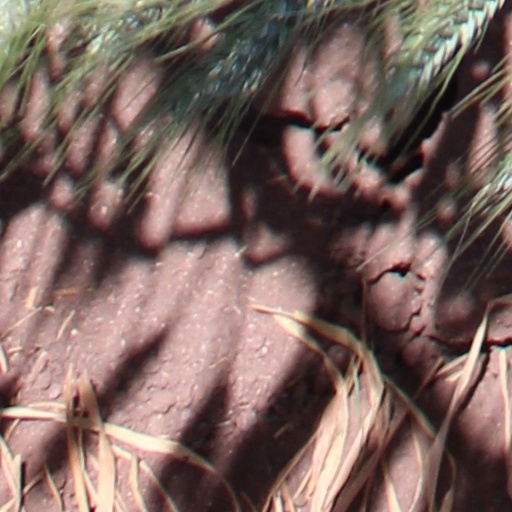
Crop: wheat